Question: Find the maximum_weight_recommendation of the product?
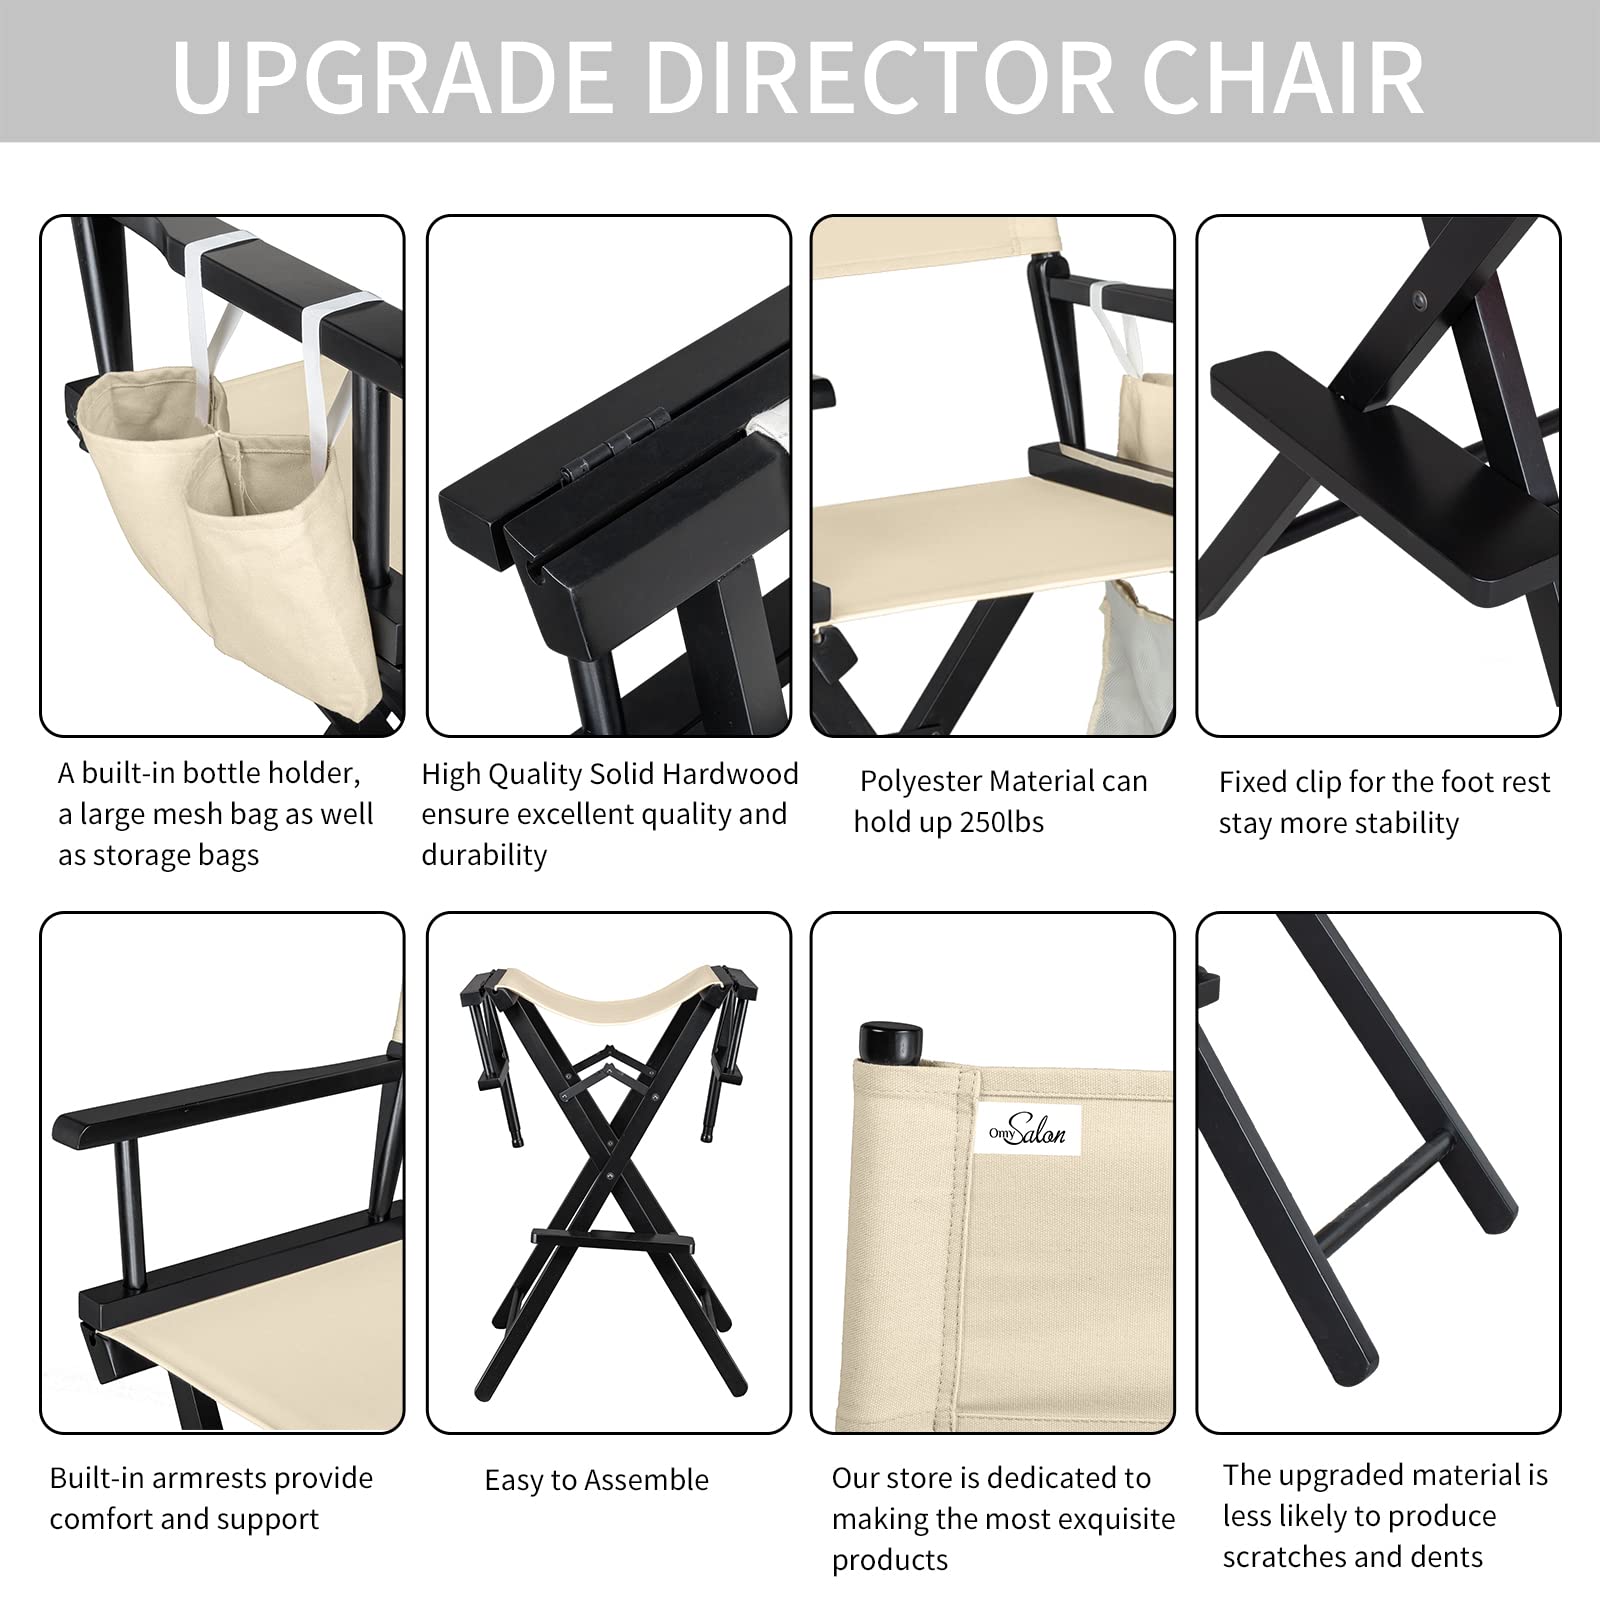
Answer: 250.0 pound